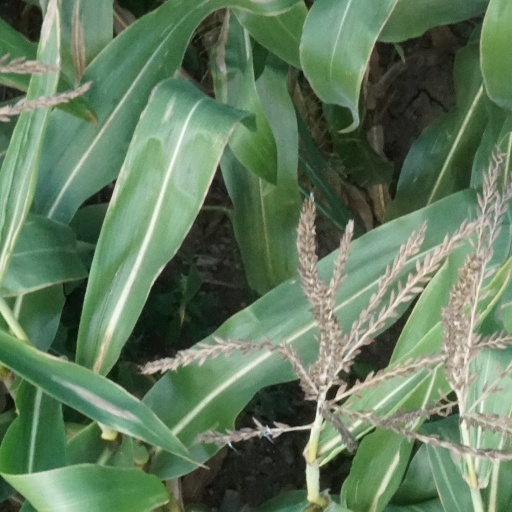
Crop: maize; corn